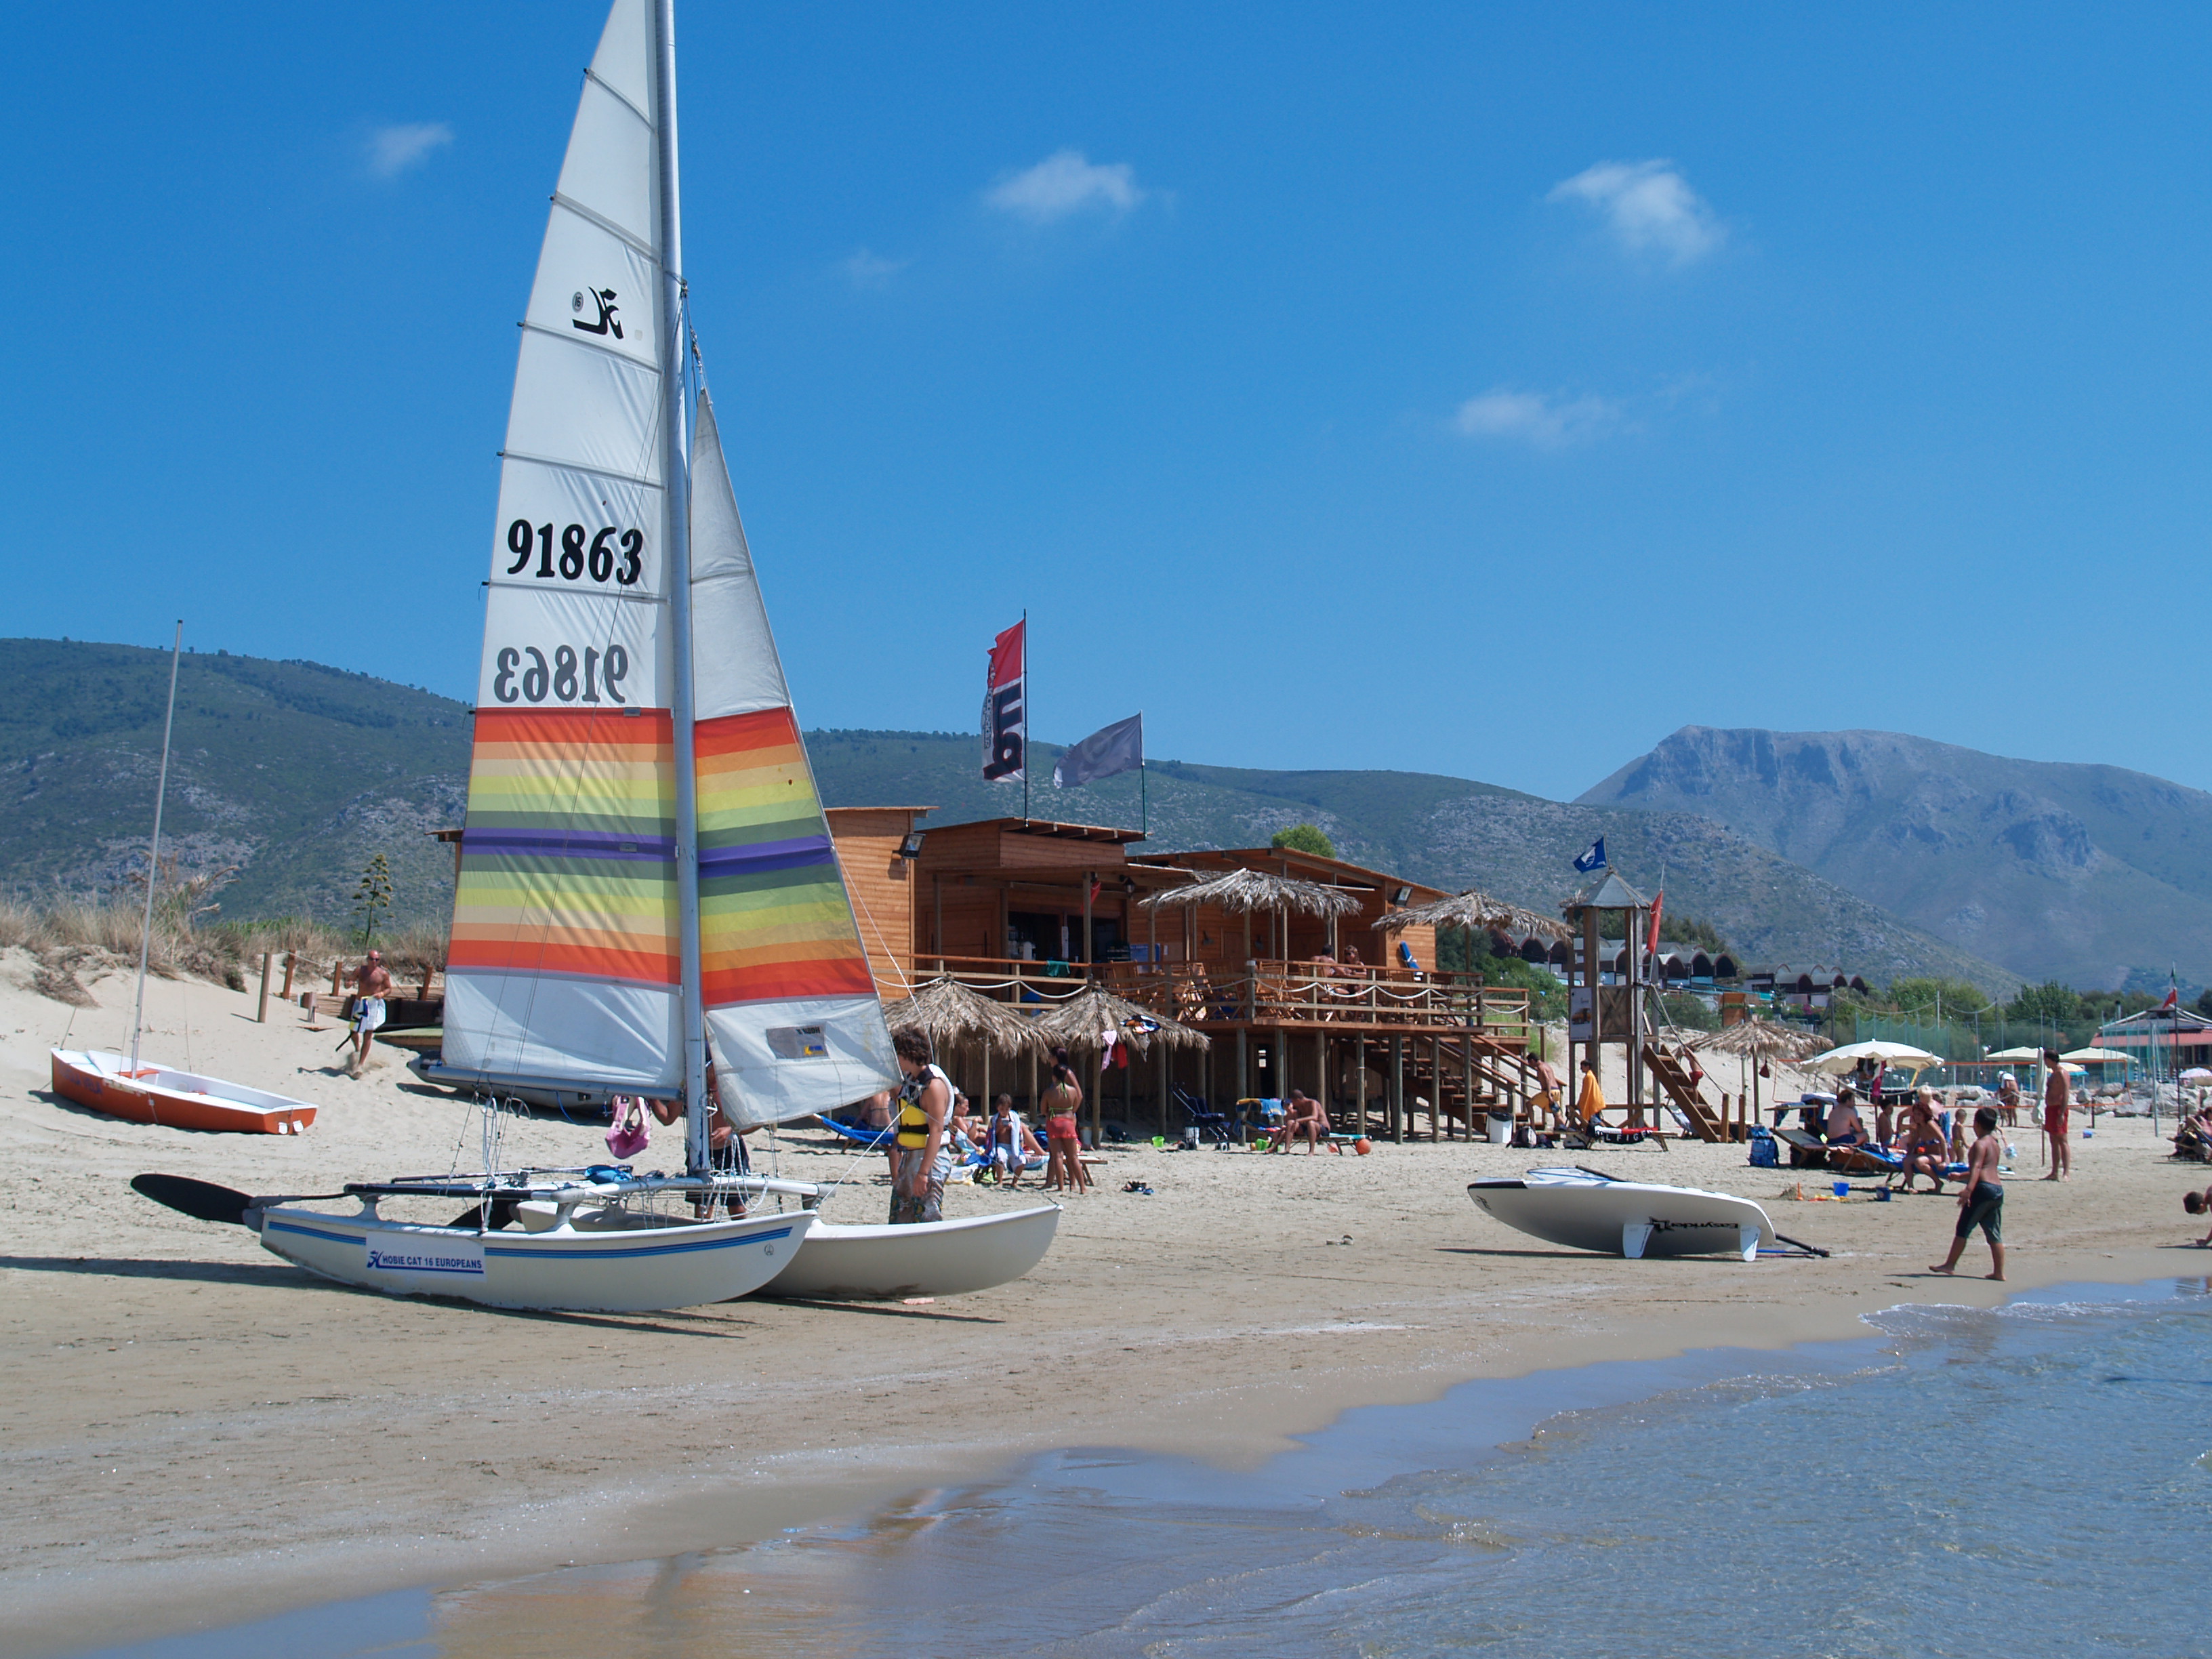
sperlonga, water transportation, sailing, vehicle, boat, sail, sailboat, watercraft, skiff, tourism, recreation, sky, vacation, mast, dinghy sailing, keelboat, landscape, dinghy, windsports, yawl, boating, wind, coast, catamaran, sloop